Philip Barantini

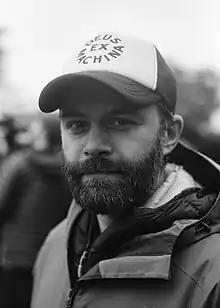
Barantini in 2022

Philip Barantini (born 13 July 1980) is a British director, producer, screenwriter and actor. Known for his intense one-shot works, he directed the film "Boiling Point" (2021), its follow-up series (2023) and the miniseries "Adolescence" (2025), all starring Stephen Graham.